Duchy of Sora

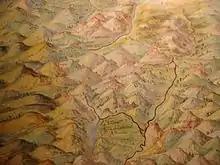
Map of the Duchy of Sora.

The Duchy of Sora was a semi-independent state in Italy, created in 1443 by King Alfonso I of Naples and dissolved in 1796. It occupied the south-eastern part of what is today Lazio, bordering what is now Abruzzo. Its capital was first Sora, and later, under the Boncompagni family, Isola di Sora.